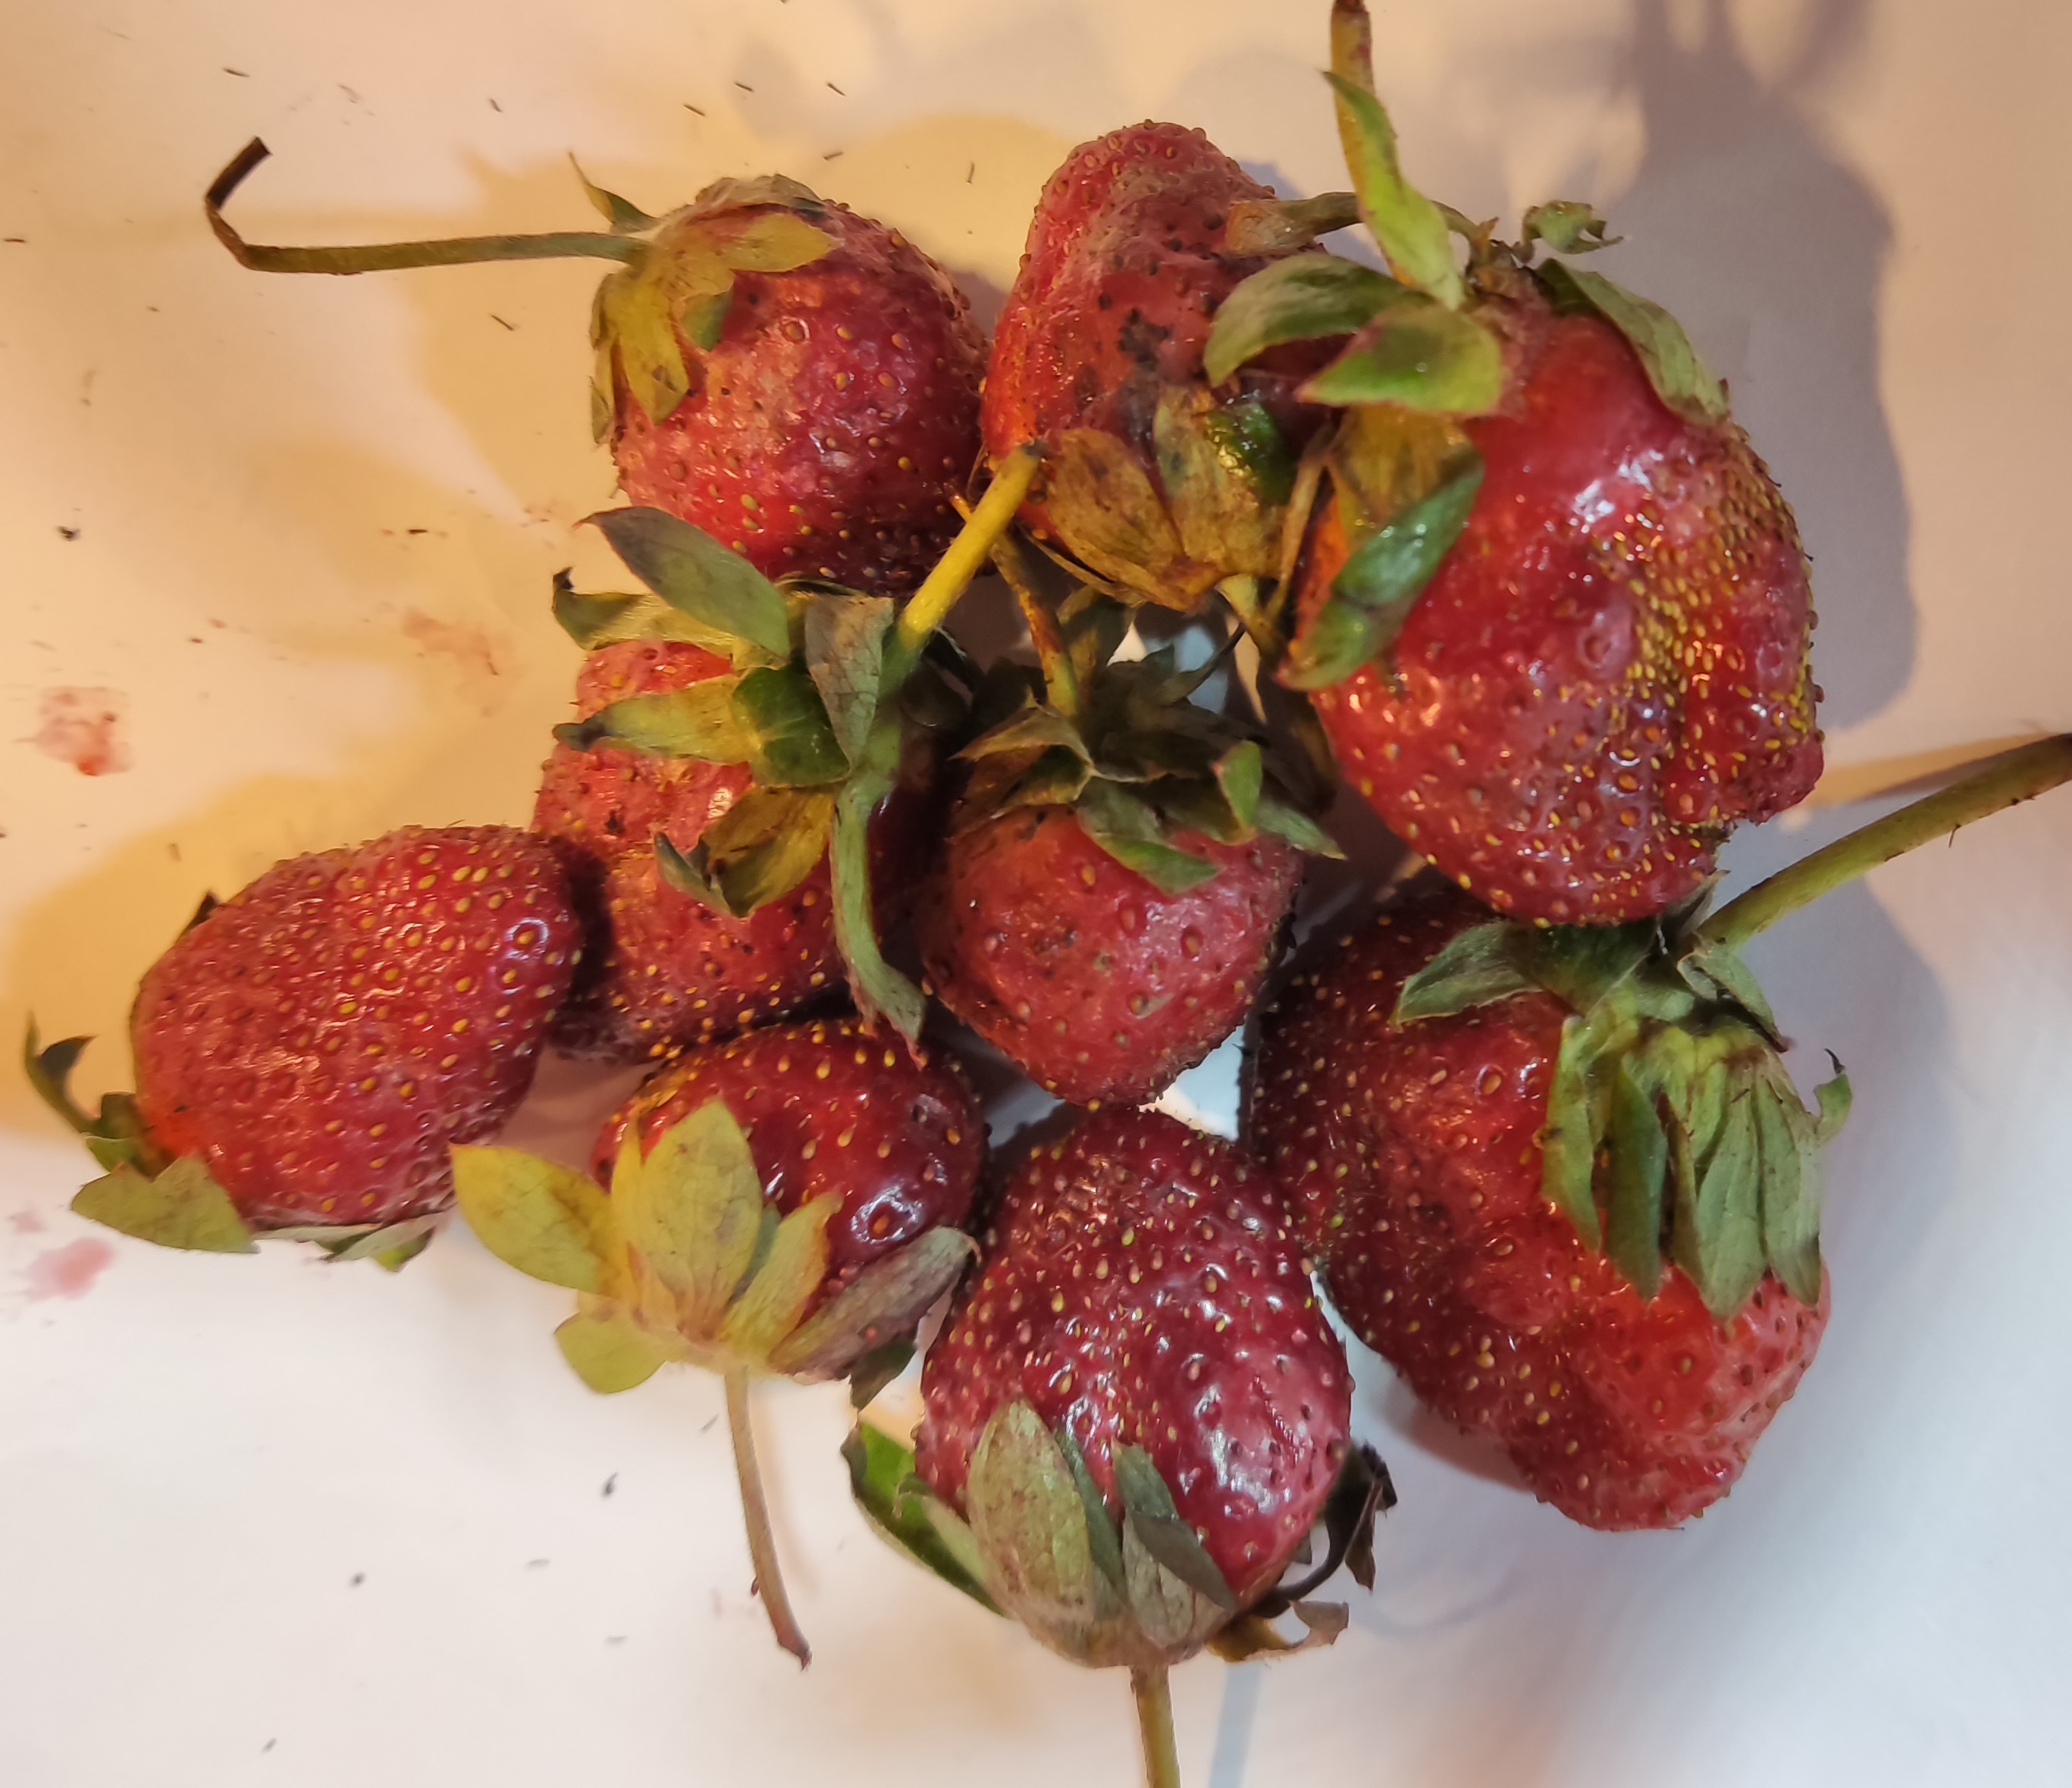
Fruit: strawberry
Condition: fresh